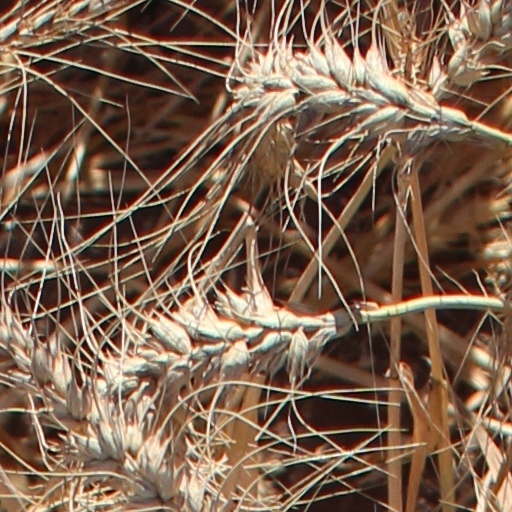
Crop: wheat